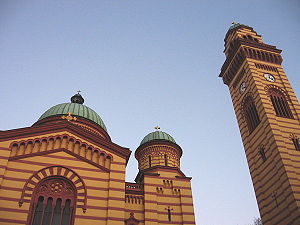
Jagodina
Kirke i Jagodina
Jagodina er en by i det centrale Serbien med et indbyggertal på cirka 73.456. Byen er hovedstad i distriktet Pomoravlje og ligger ved bredden af floden Belica.